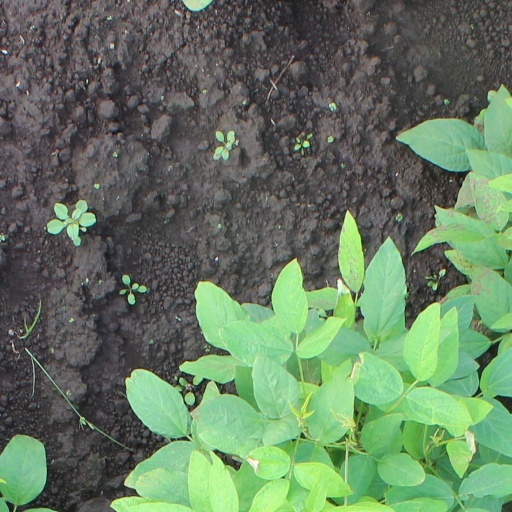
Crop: soybean